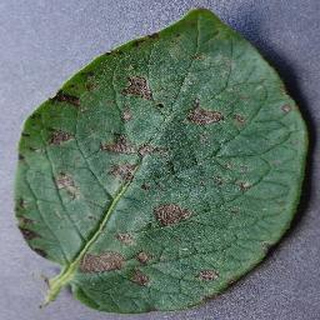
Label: potato_early_blight